Florida State University College of Fine Arts

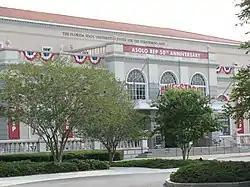
FSU Center for the Performing Arts in Sarasota, Florida

The FSU/Asolo Conservatory for Actor Training graduate program was relocated to Sarasota in 1973, and is now housed in the Florida State University Center for the Performing Arts.